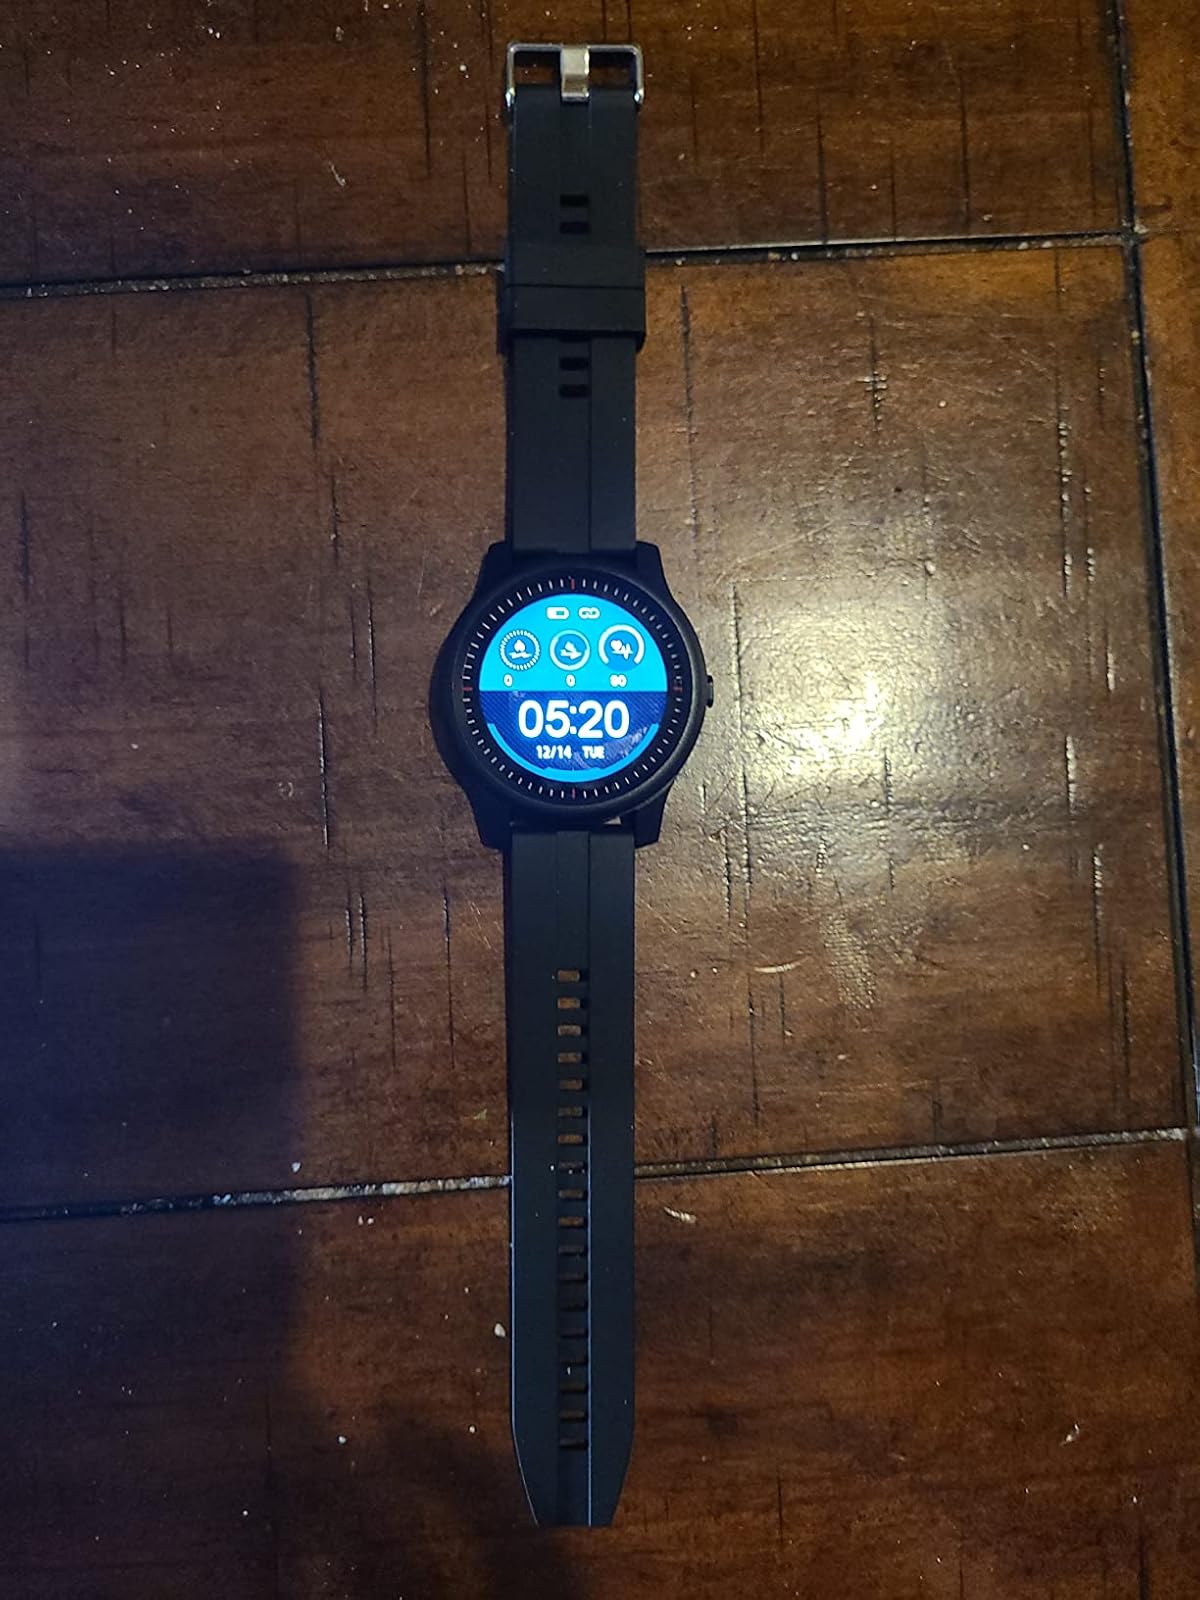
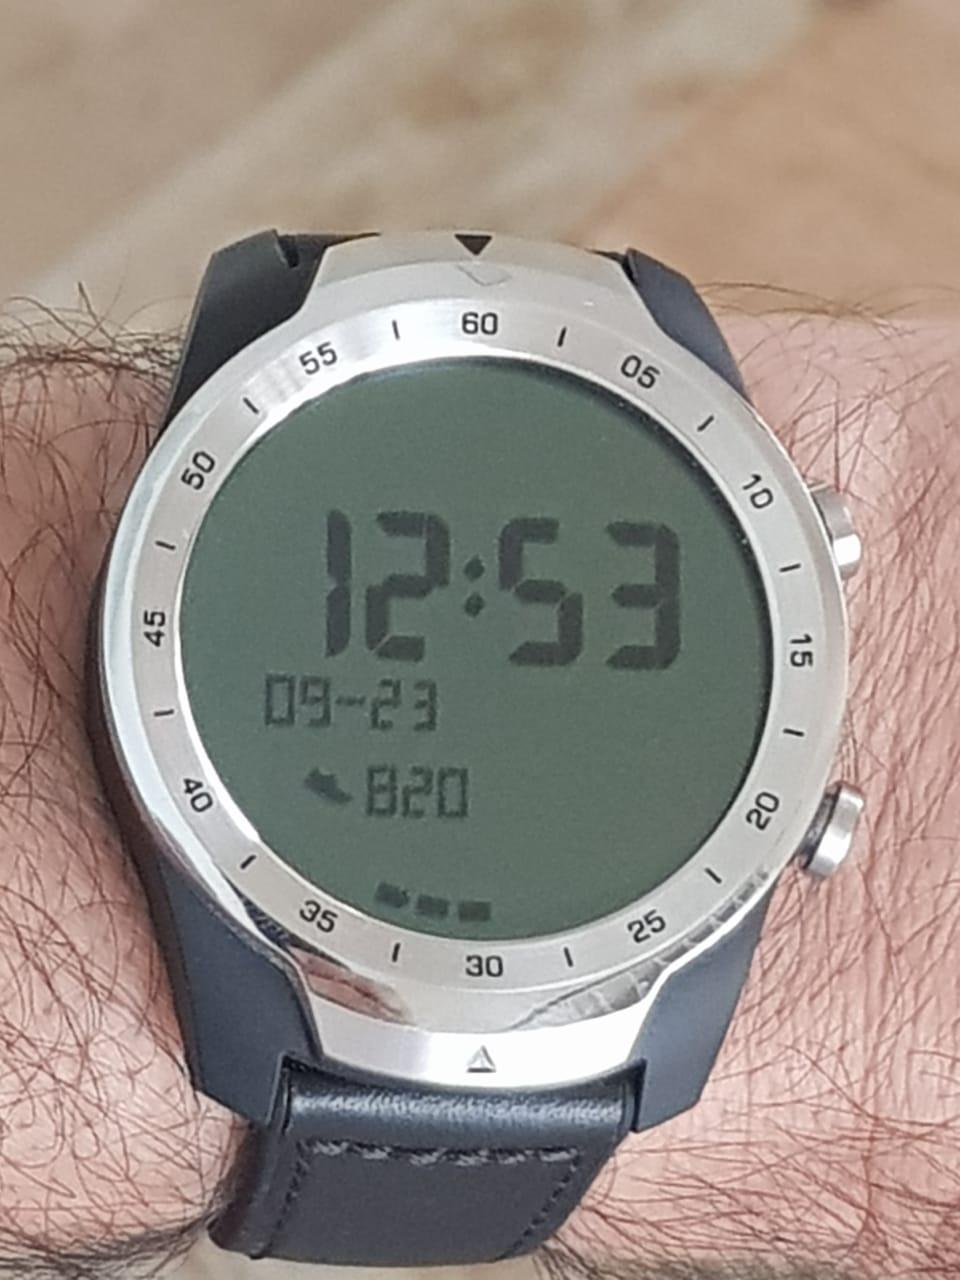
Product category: smartwatch
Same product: no